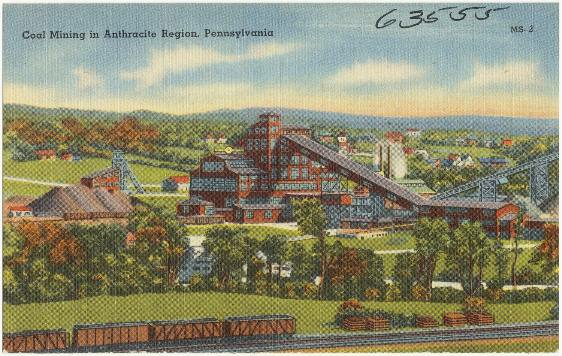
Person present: No